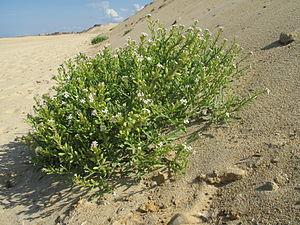
Roquette de mer au pied de la dune au sud de Capbreton, Landes